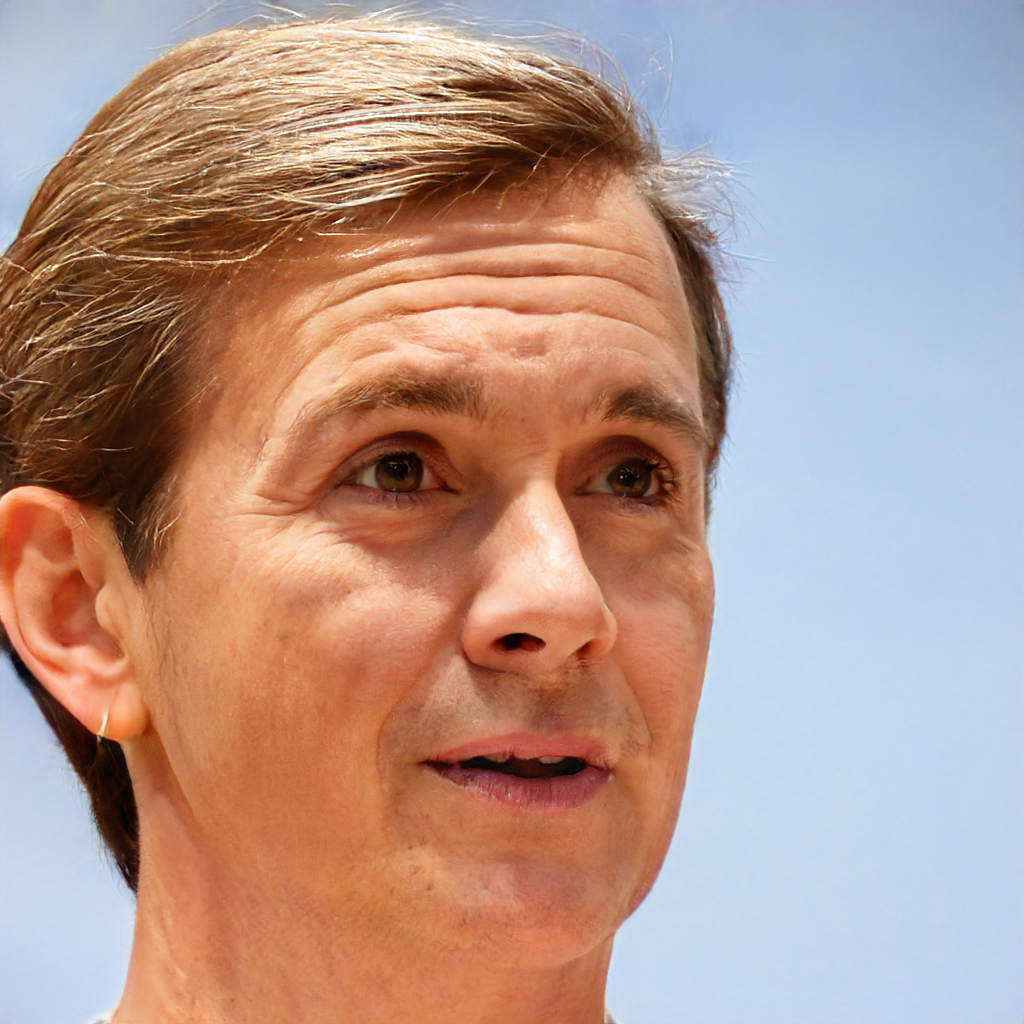
Gender: Male